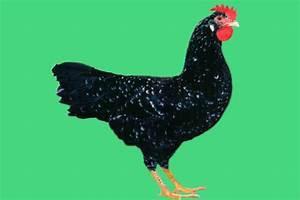
chicken